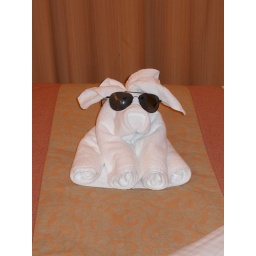
Each night of the cruise, there was a towel animal on our bed in the evening.